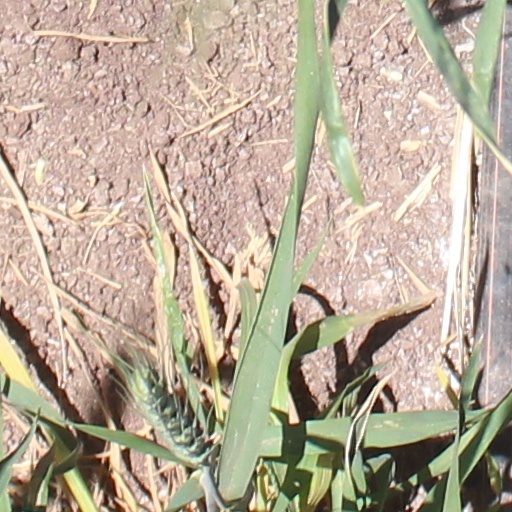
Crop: wheat